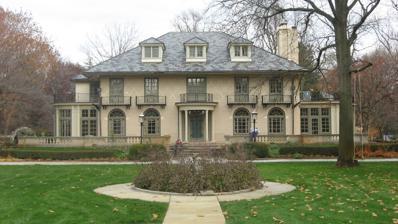
Building: William N. Thompson House
Country: United States of America
Year built: 1920
Historic house in Indiana, United States United States historic place William N. Thompson House U.S. National Register of Historic Places U.S. Historic district Contributing property William N. Thompson House, November 2010 Show map of Indianapolis Show map of Indiana Show map of the United States Location 4343 N. Meridian St., Indianapolis, Indiana Coordinates 39°50′6″N 86°9′23″W / 39.83500°N 86.15639°W / 39.83500; -86.15639 Area 2 acres (0.81 ha) Built 1920 ( 1920 ) Architect Hunter, Frank B. Architectural style Colonial Revival, Georgian Revival NRHP reference No. 82000070 Added to NRHP June 1, 1982 William N. Thompson House , also known as Old Governor's Mansion , is a historic home located at Indianapolis , Marion County, Indiana .  It was built in 1920, and is Georgian Revival style buff-colored brick mansion.  It consists of a two-story, five-bay, central section flanked by one-story wings.  It has a slate hipped roof and features a full width front porch and an elliptical portico at the main entry. The house served as the Governor's Mansion from 1945 to 1970. It was added to the National Register of Historic Places in 1982. It is located in the North Meridian Street Historic District . References